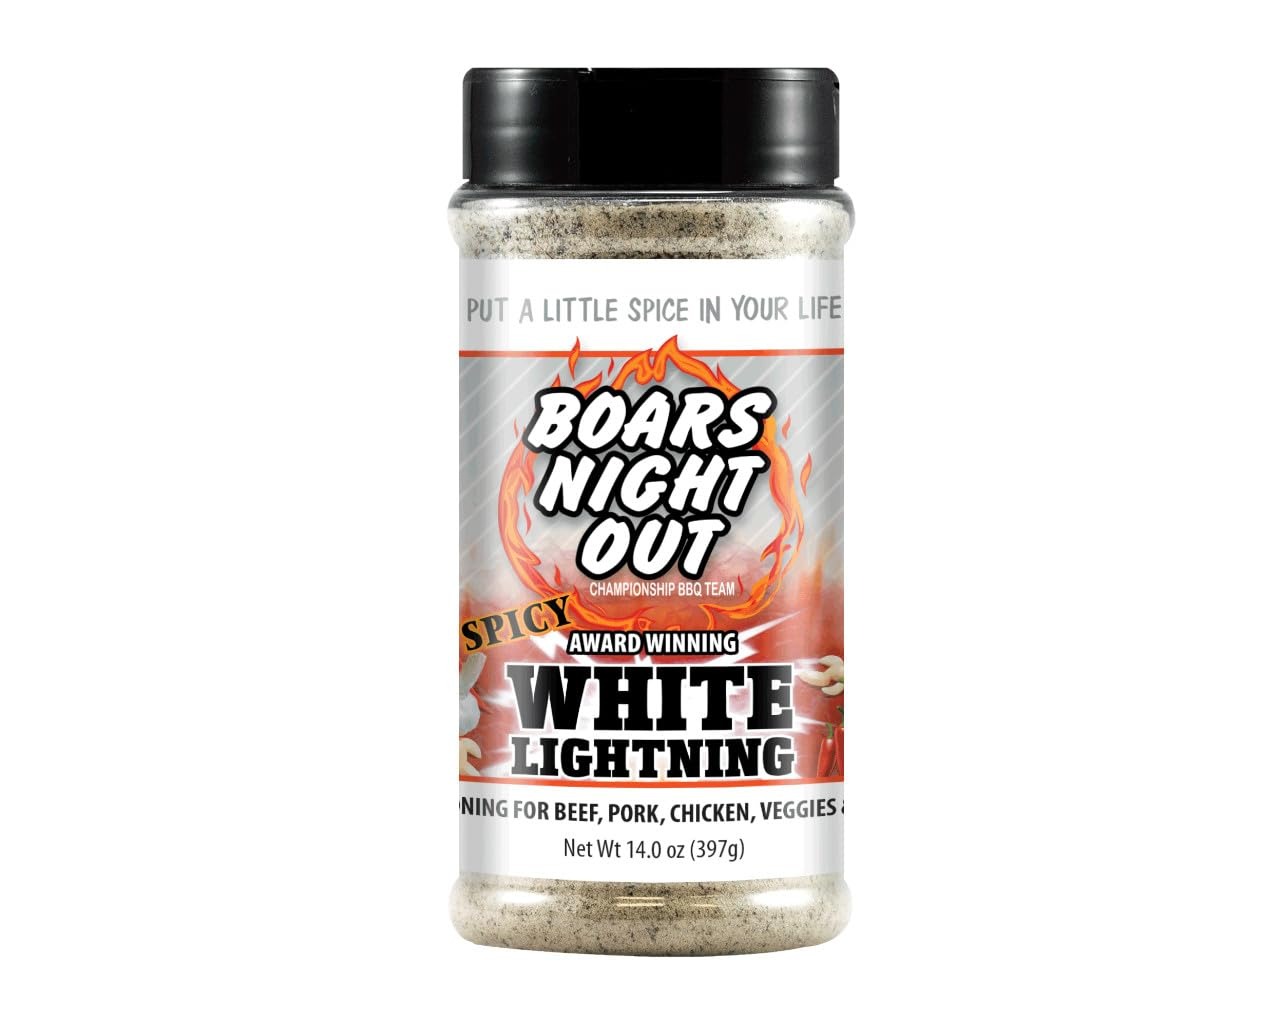
Item Name: Boars Night Out Spicy White Lightning
Bullet Point: Boars Night Out Spicy White Lightning
Value: 14.0
Unit: Ounce

Price: 10.22